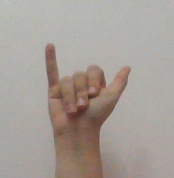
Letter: ya